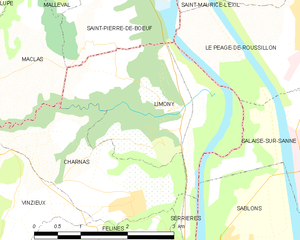
Carte des communes françaises: Limony